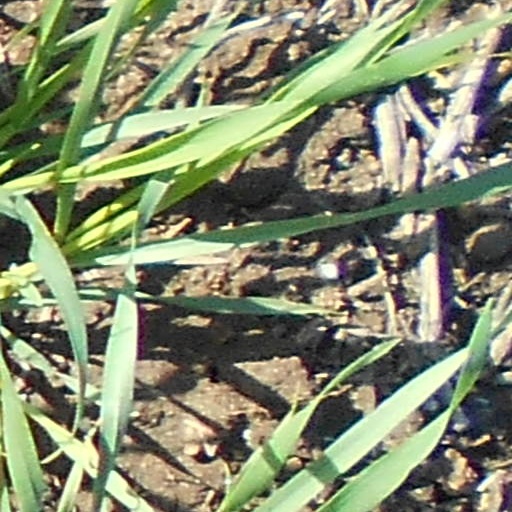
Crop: wheat